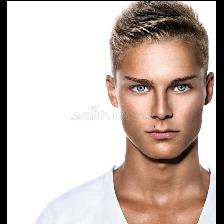
Label: Human